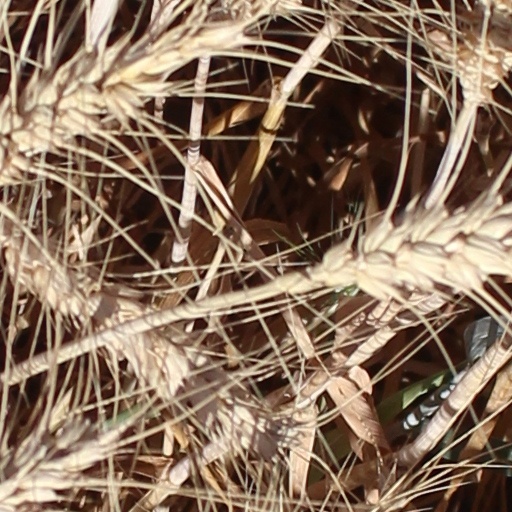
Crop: wheat